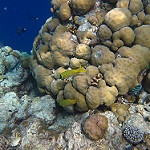
Label: sea